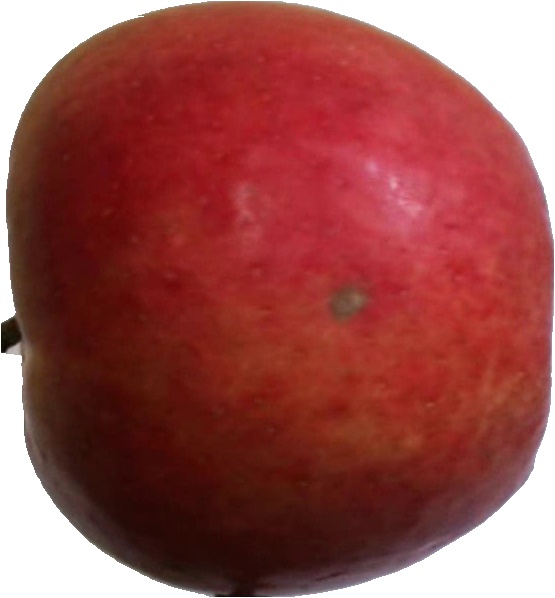
Label: apple_crimson_snow_1